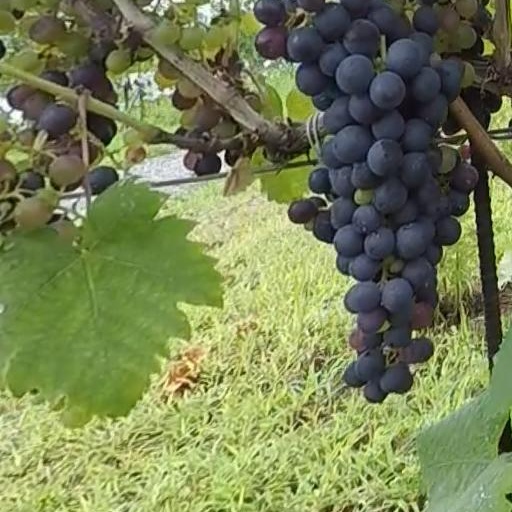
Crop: grape